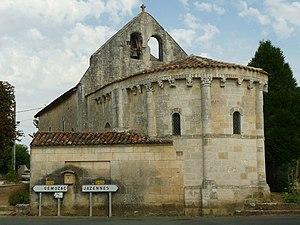
église de Givrezac
Les églises de la Charente-Maritime présentent une grande diversité, d'une commune à une autre, et se distinguent par des styles et des périodes de construction différentes. De nombreux édifices témoignent cependant de l'épanouissement, aux XIᵉ et XIIᵉ siècles d'une forme d'art roman spécifique, appelée art roman saintongeais, caractérisée par une simplicité des formes et un décor sculpté, souvent très riche.
Cet article recense les monuments historiques français classés en 1910.
Givrezac est une commune du Sud-Ouest de la France, située dans le département de la Charente-Maritime.